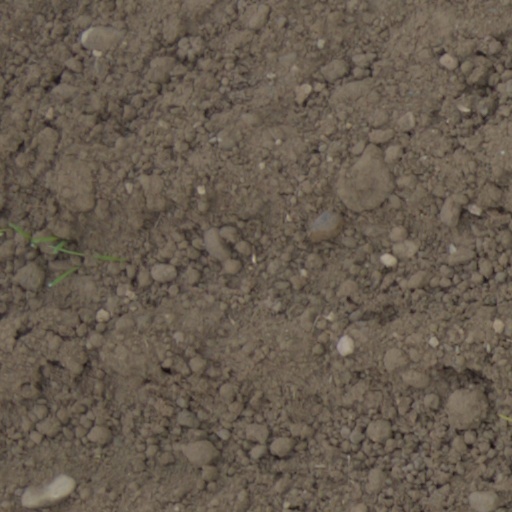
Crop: wheat